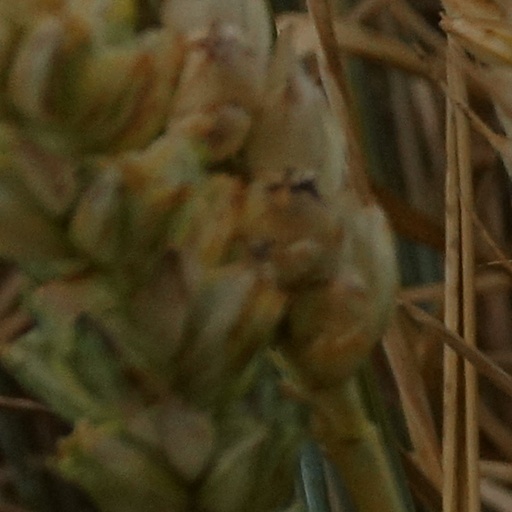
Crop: wheat